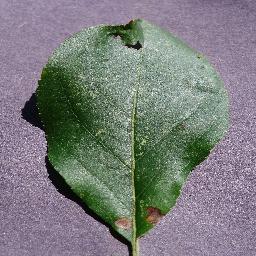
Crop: apple
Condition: black_rot